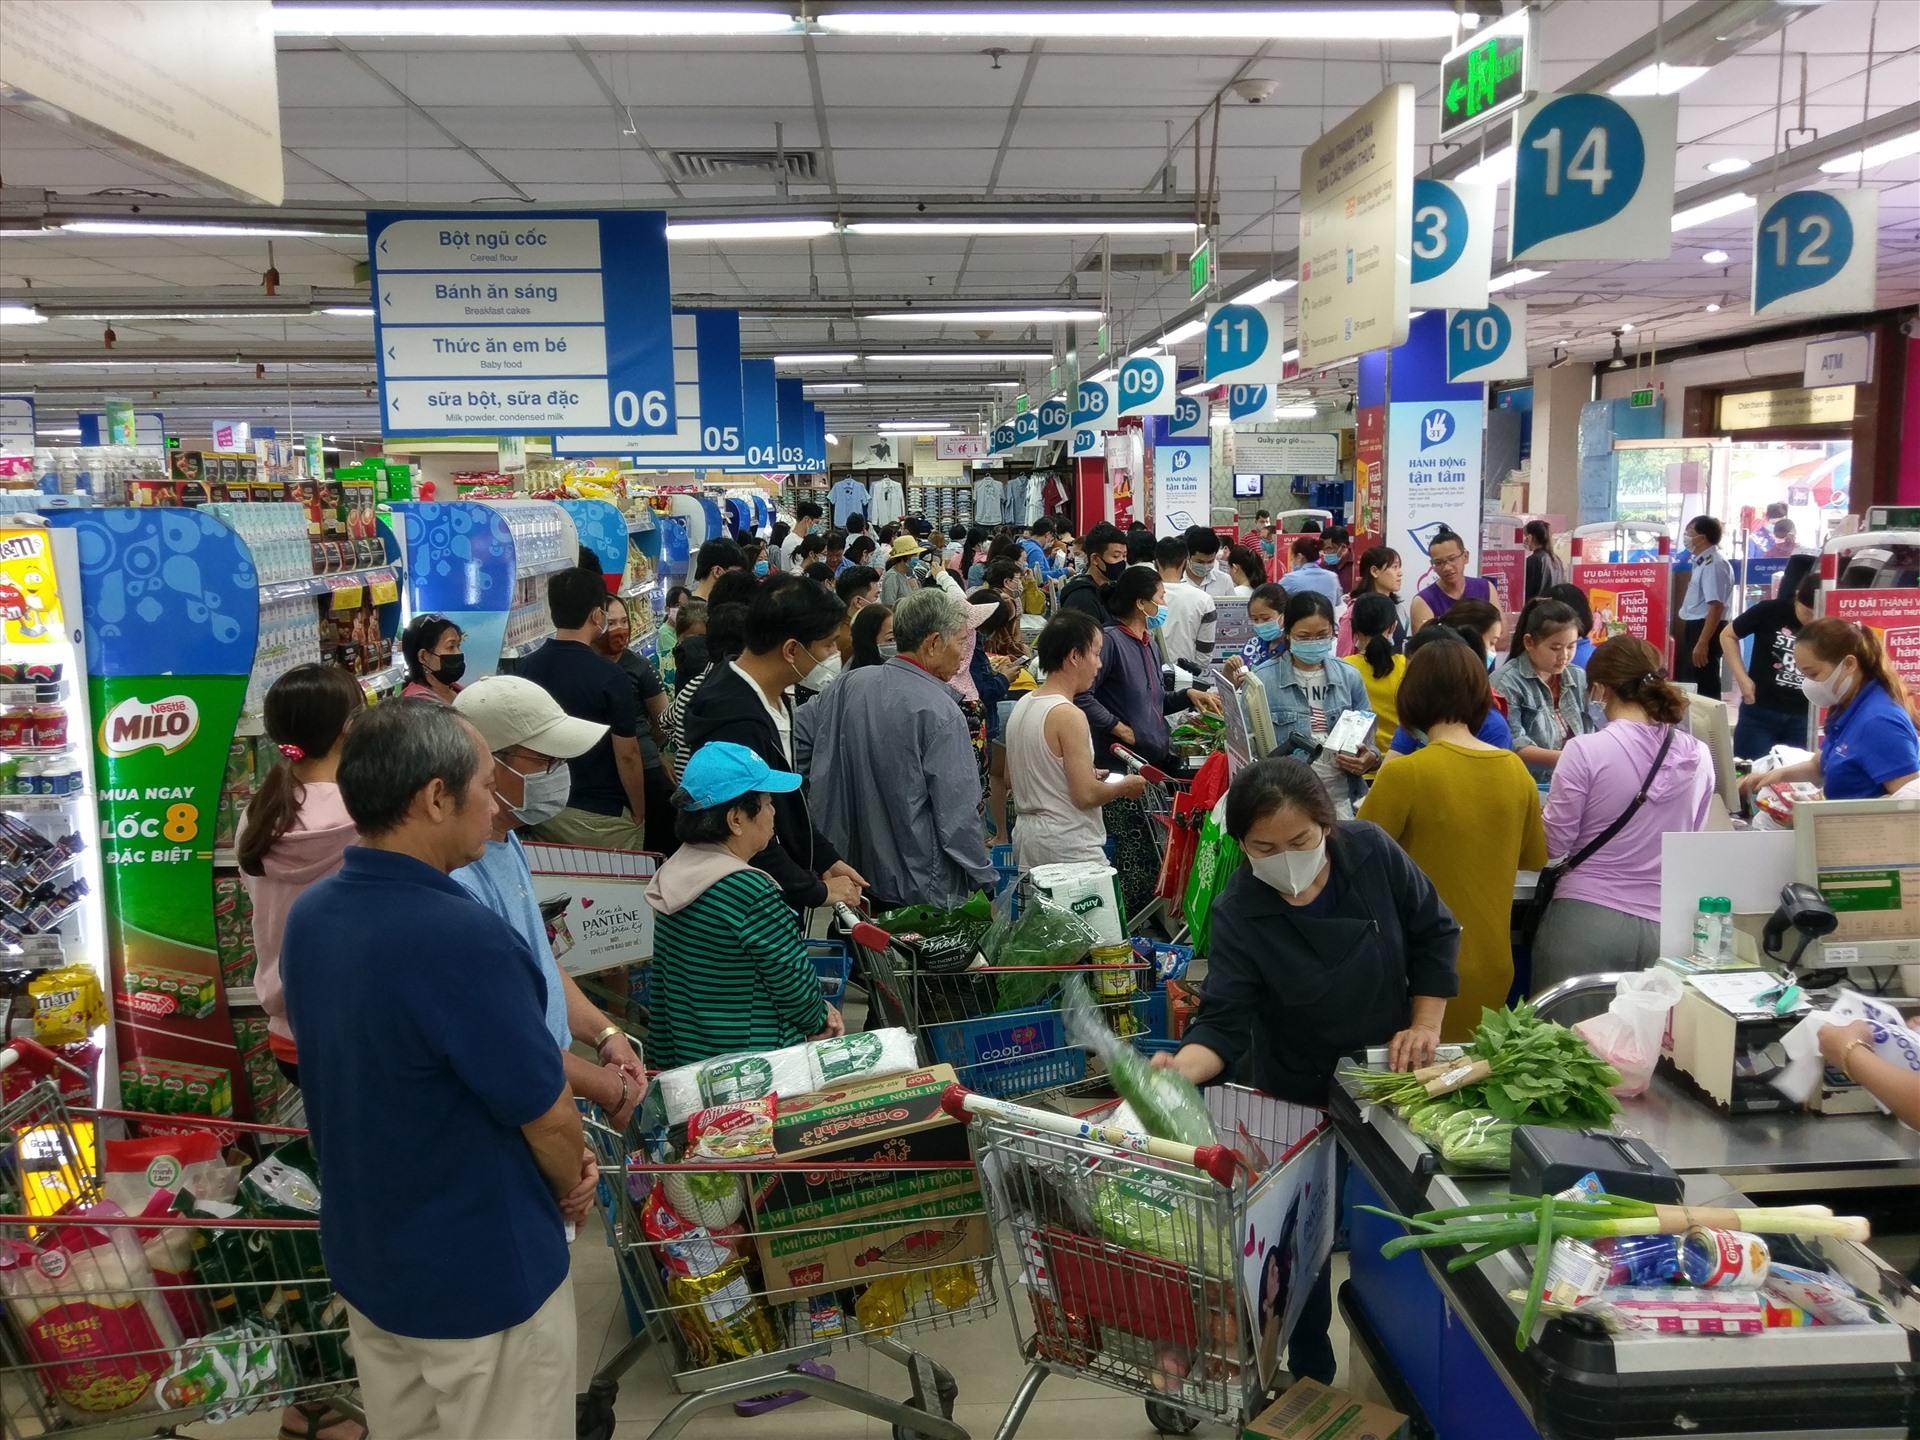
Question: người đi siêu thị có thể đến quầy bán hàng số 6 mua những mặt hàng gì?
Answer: có thể mua bột ngũ cốc, thức ăn em bé, bánh ăn sáng và sữa đặc, sữa bột